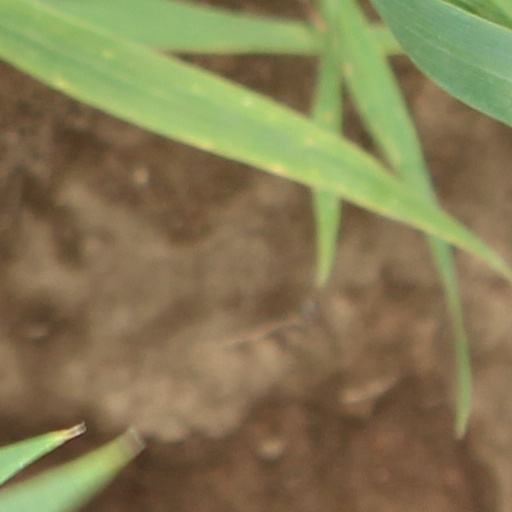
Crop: wheat